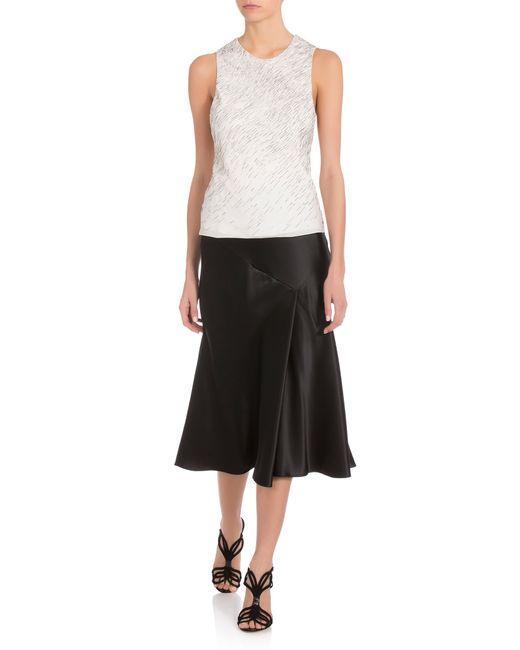
Weißes Baumwoll-Top mit Rundhalsausschnitt und schwarzem Rock